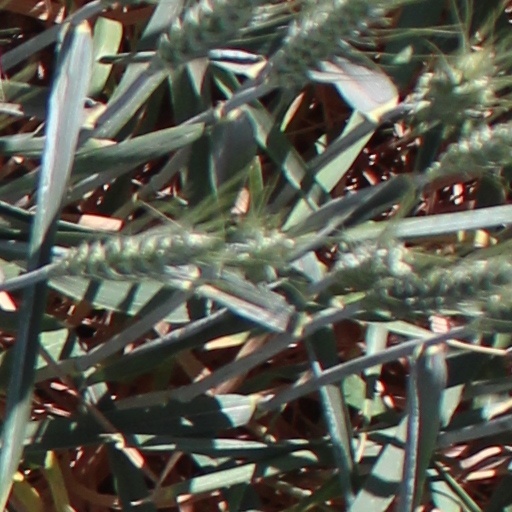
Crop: wheat